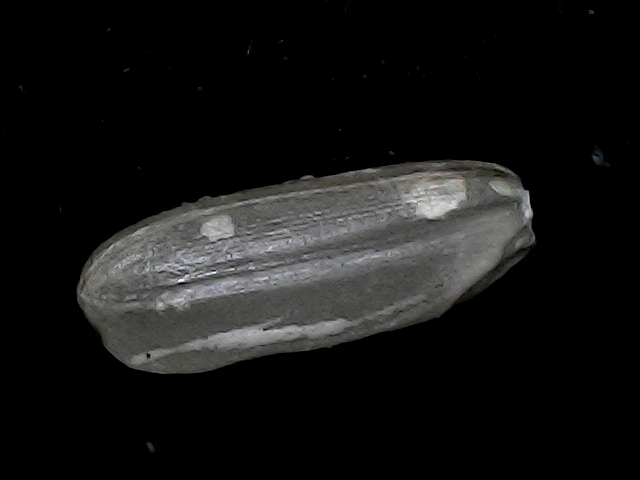
Rice variety: BD95